Pete Seppälä

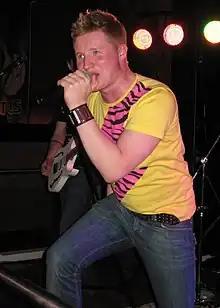
Pete Seppälä (2008)

Pete Seppälä (born 1 March 1978) is a Finnish singer who rose to popularity after placing third in "Idols Finland 2", the Finnish version of "Pop Idol". He was born in Espoo, Finland.